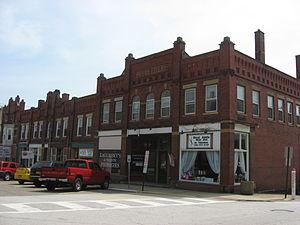
Mantua est une municipalité américaine située dans le comté de Portage en Ohio.